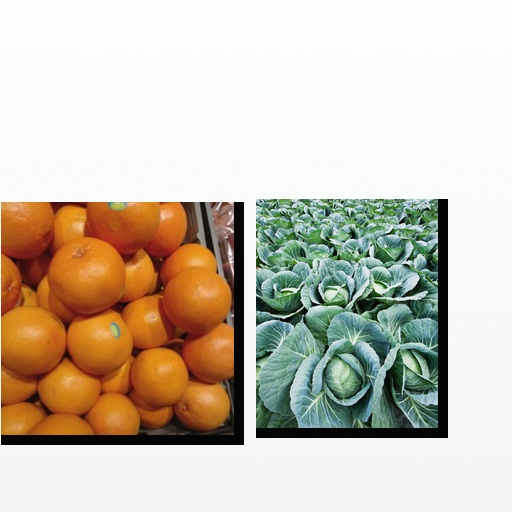
Food items: cabbage, red_grapefruit